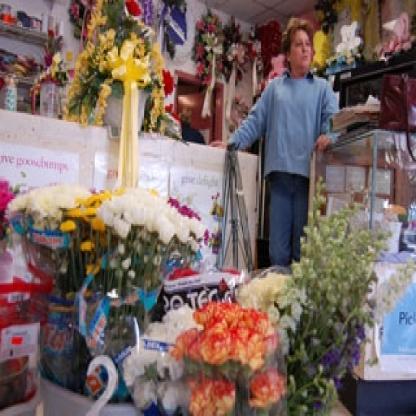
Scene: Indoor